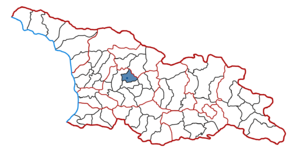
Tkibouli est une ville du centre-ouest de la Géorgie, dans la région d'Iméréthie. Elle est aussi le centre du district de Tkibouli.